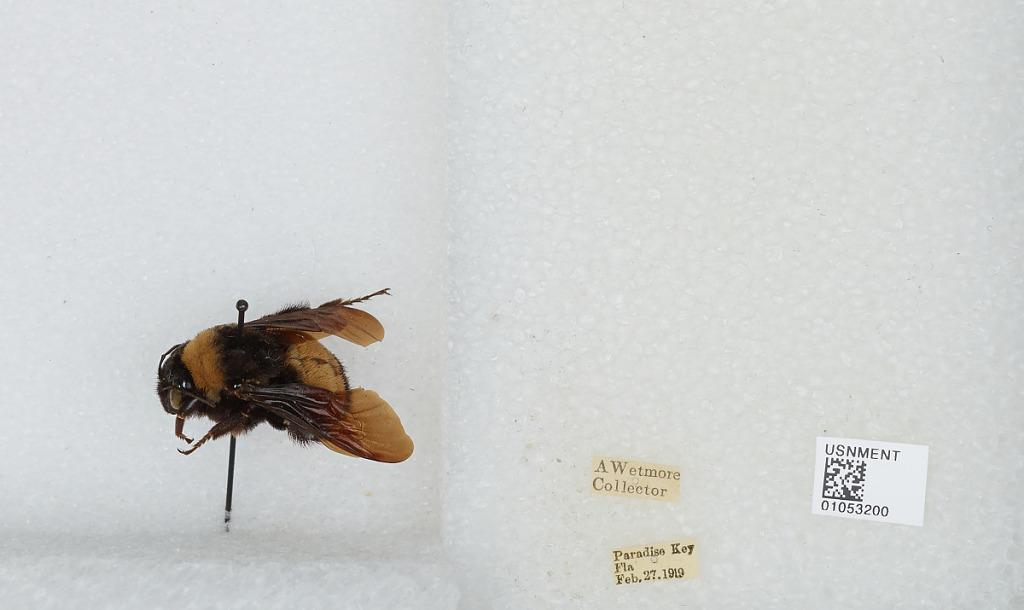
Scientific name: Bombus sp.
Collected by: A. Wetmore
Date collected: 1919-2-27
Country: United States
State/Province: Florida
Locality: Paradise Key
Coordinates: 25.3733, -80.6064